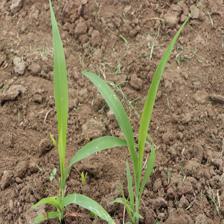
Label: Sorghum